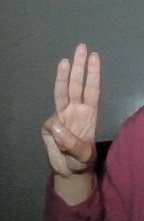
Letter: thaa